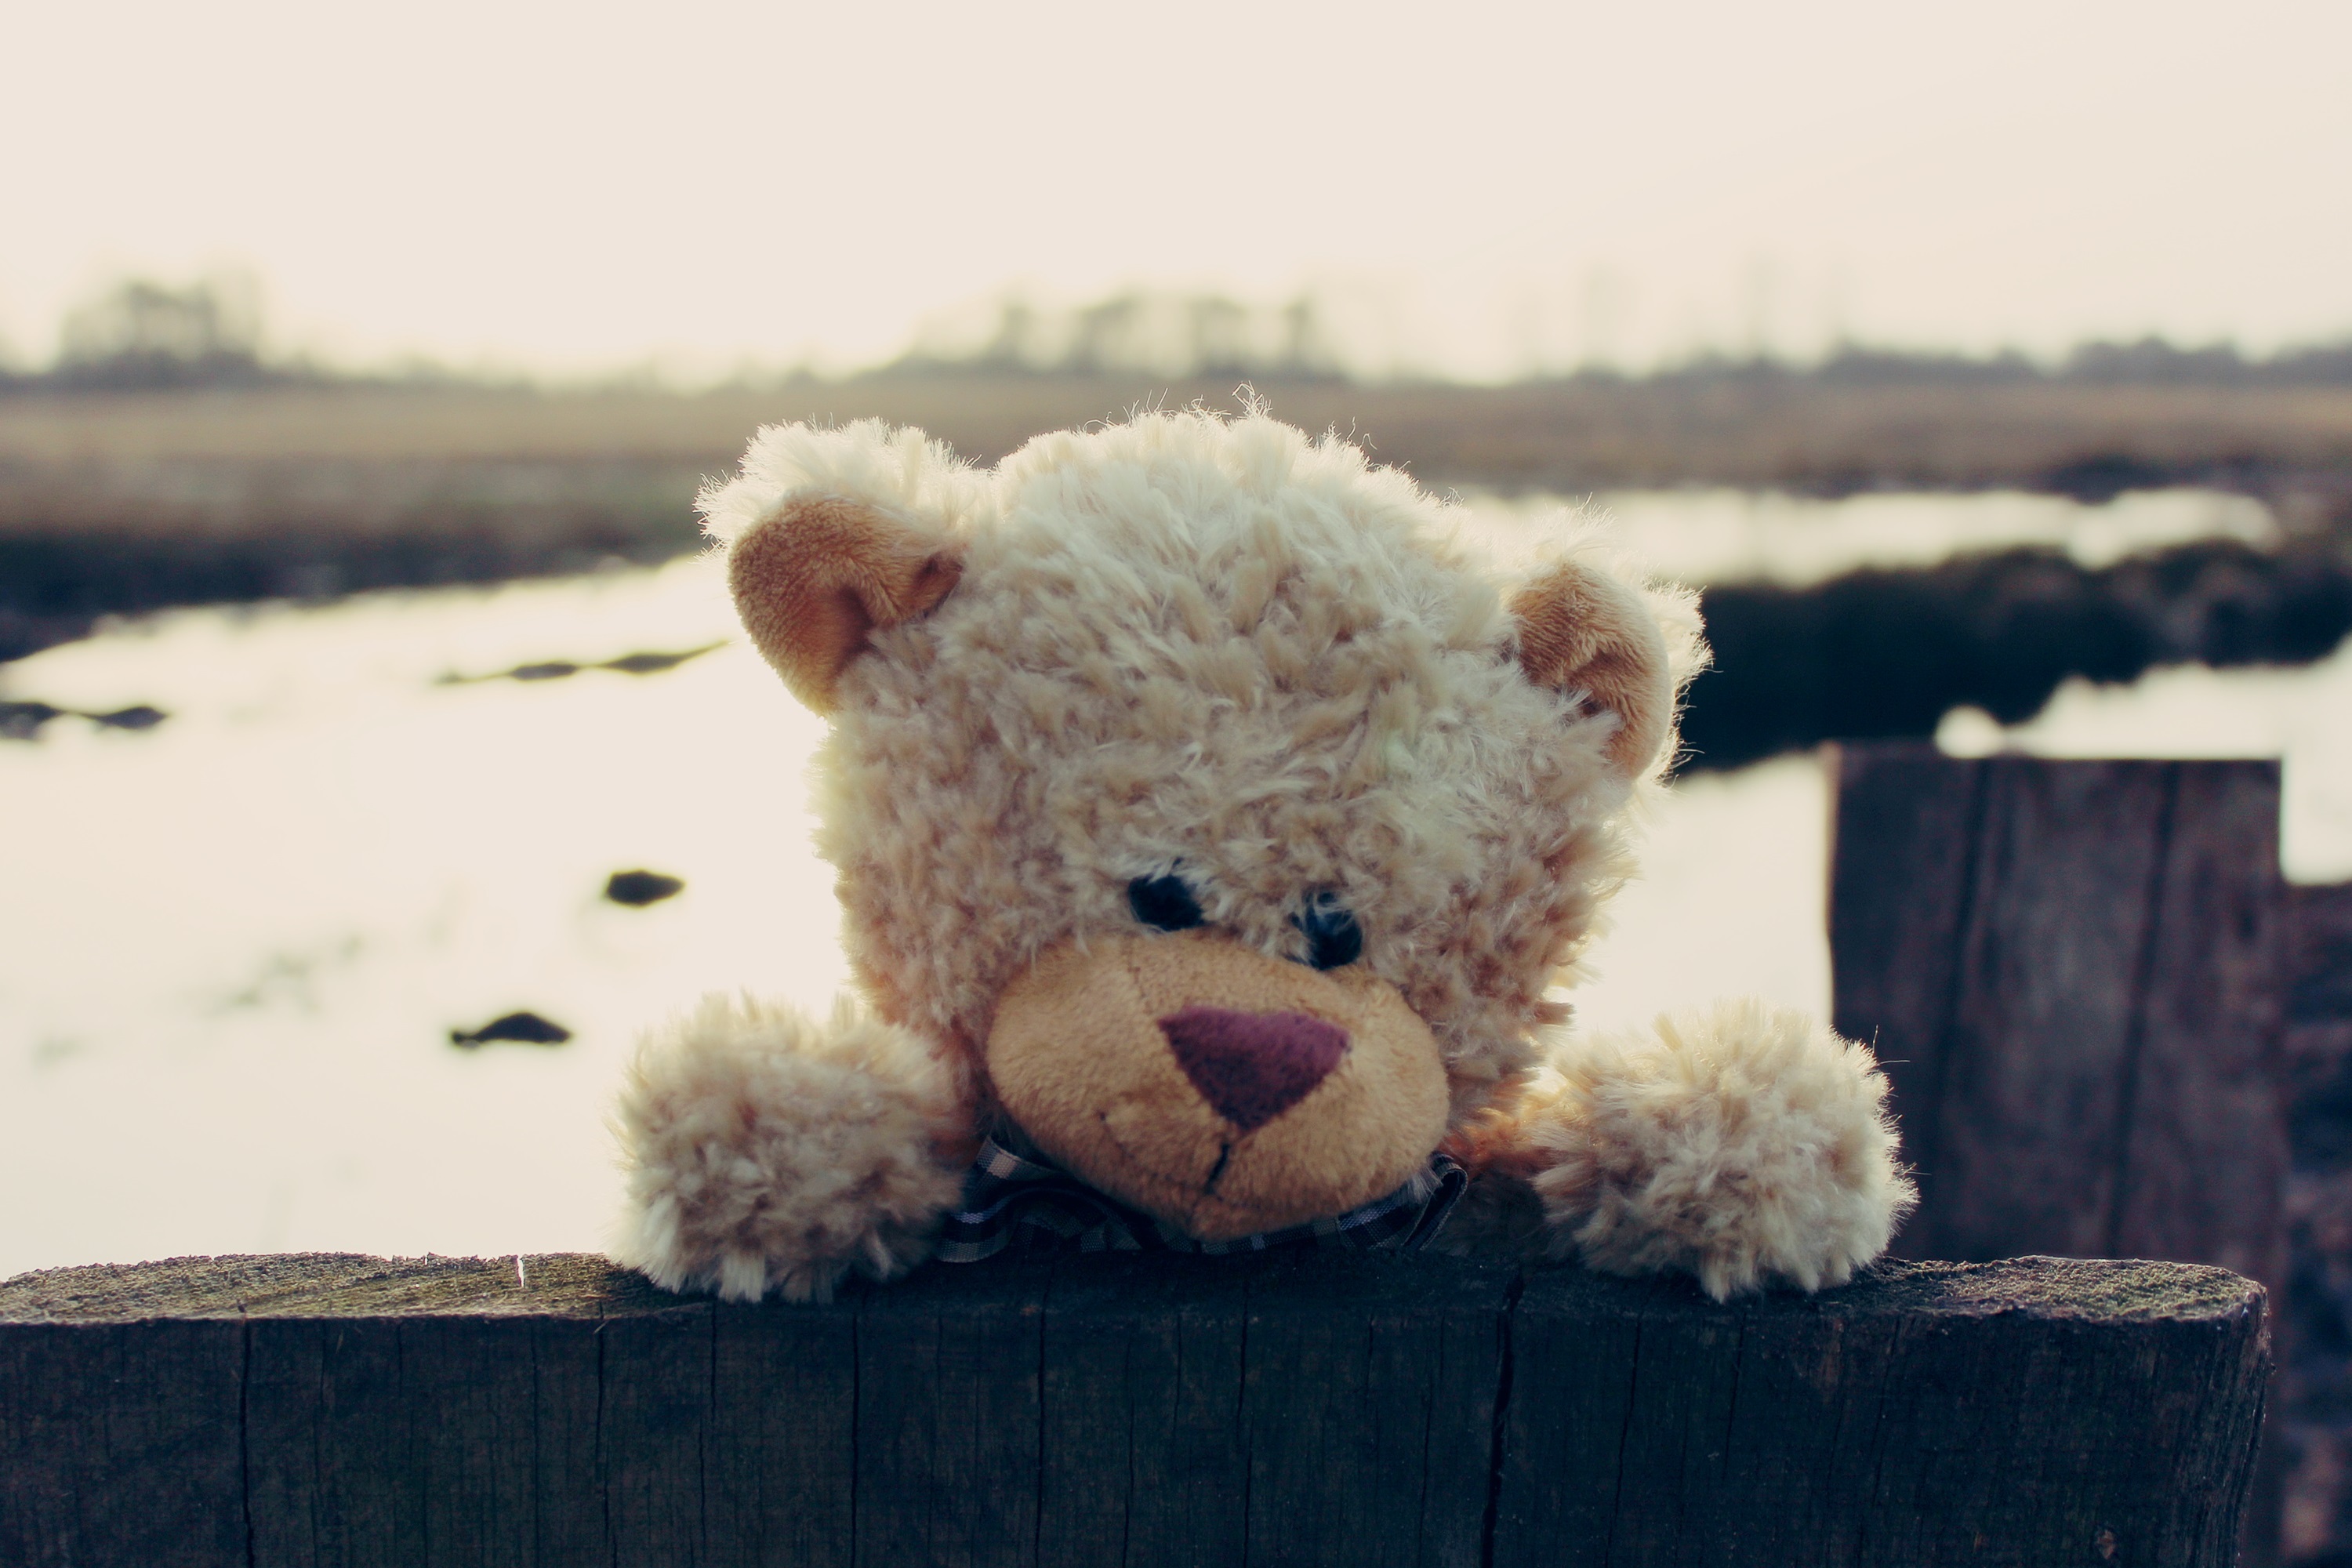
nature, wood, play, sweet, cute, bear, fur, fluffy, brown, toy, teddy bear, fun, moor, toys, bears, soft, stuffed animal, cuddly, teddy, snuggle, children toys, light brown, soft toy, button eyes, furry teddy bear, purry, stuffed toy, landscape board